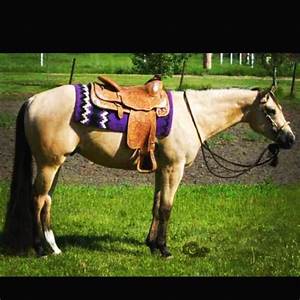
Label: horse